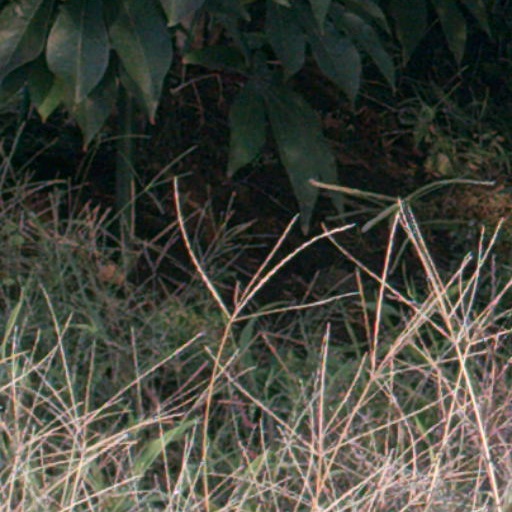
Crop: cassava